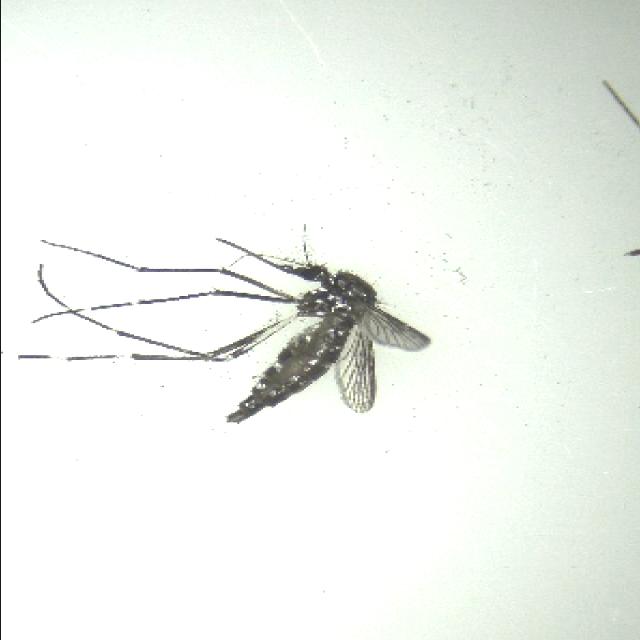
Species: aedes_albopictus